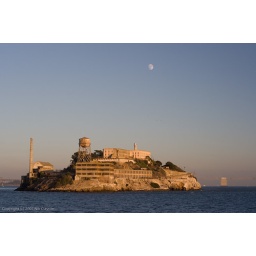
Full moon (daytime), rising over Alcatraz with deep blue water in the foreground.